Woodhaven Junction station

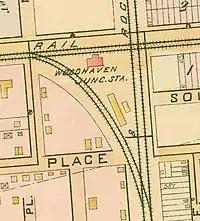
1891 map of the arrangement of Woodhaven Junction.

The station was first opened by the LIRR in the 1880s for the Rockaway Beach Branch (then known as the New York, Woodhaven and Rockaway Railroad), and in 1893 for the Atlantic Branch.